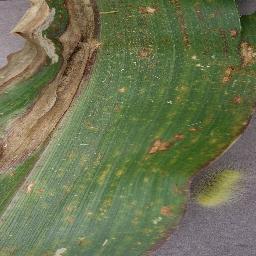
Label: Corn___Northern_Leaf_Blight